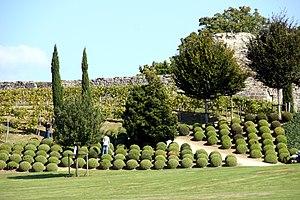
Cette page recense les jardins de France bénéficiant du label « jardin remarquable ».